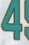
Number: 4